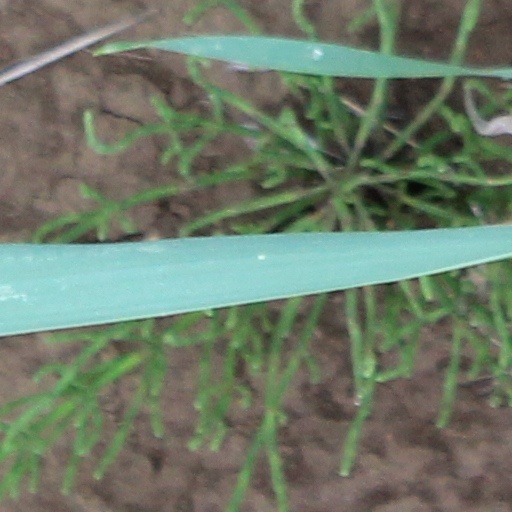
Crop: wheat